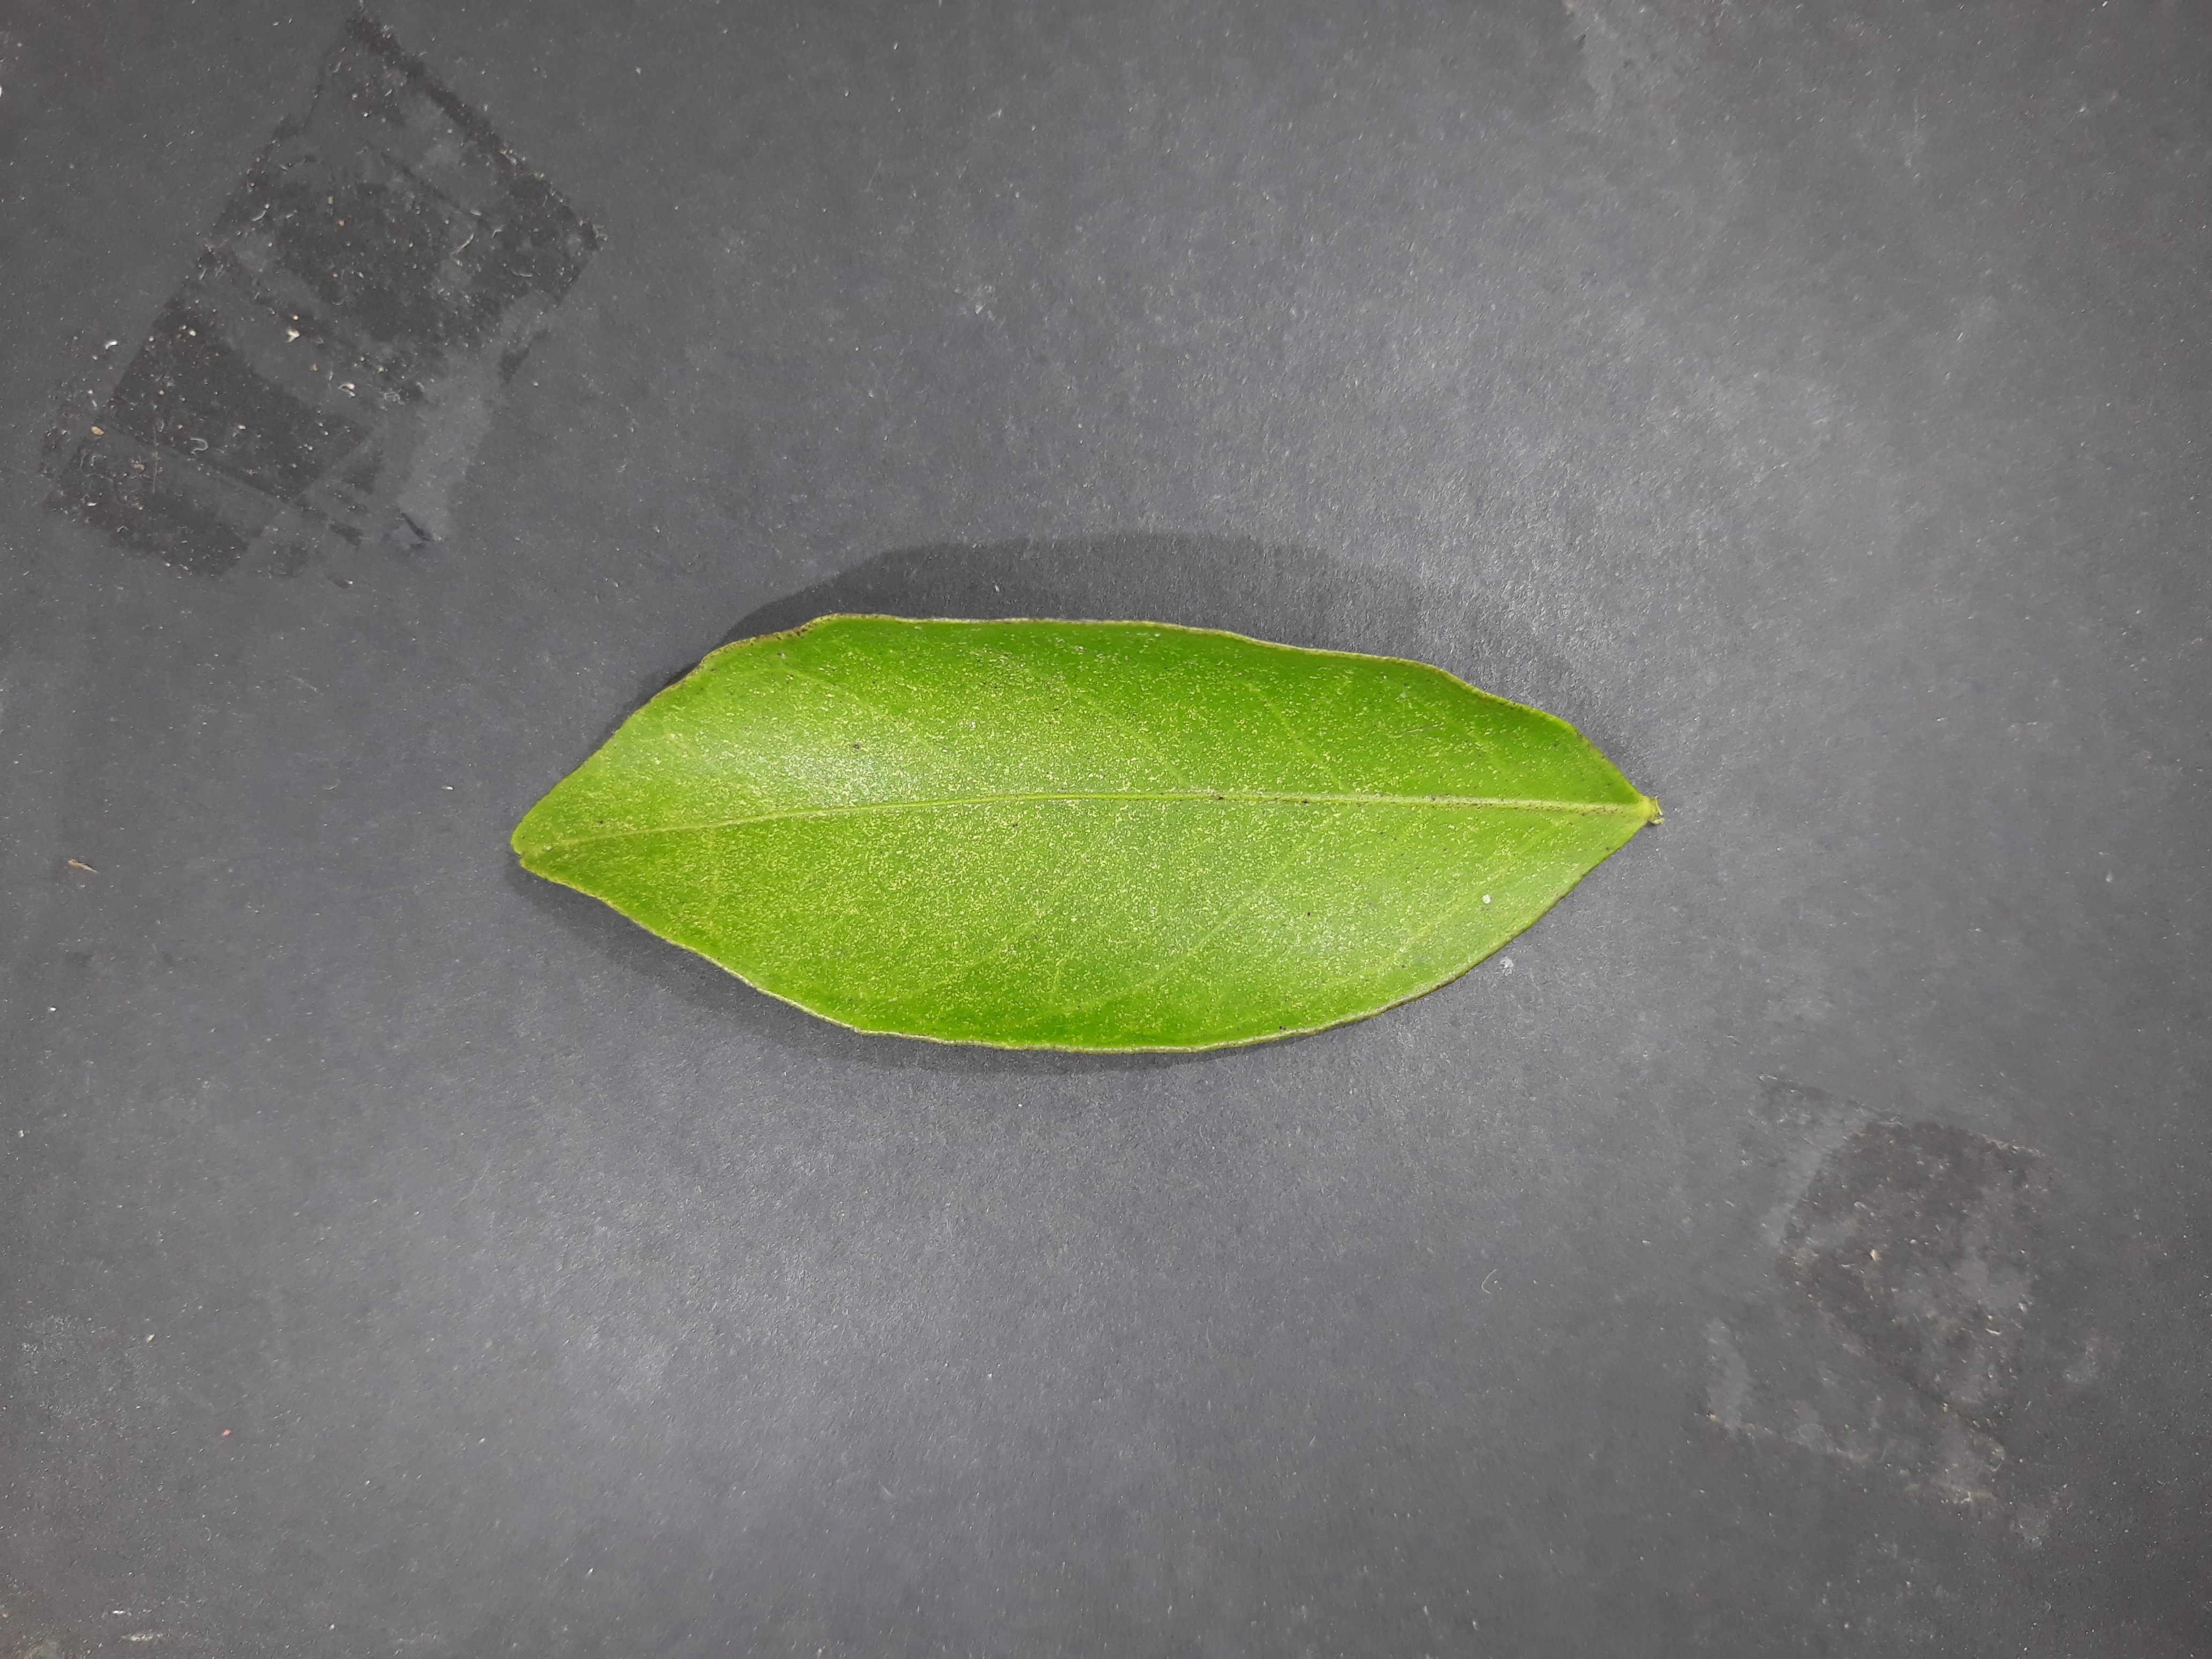
Label: Texas_mite